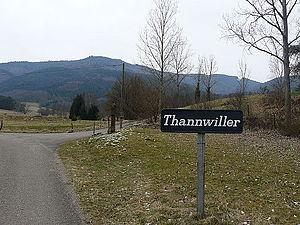
Le hameau de Thannwiller à Soultzmatt
Soultzmatt [sult͡smat], dénommée localemement Soultzmatt-Wintzfelden, est une commune française située dans le département du Haut-Rhin, en région Grand Est. Cette commune se trouve dans la région historique et culturelle d'Alsace. Elle est connue pour ses grands terroirs viticoles dont le grand cru Zinnkoepfle. Ses habitants sont appelés les Soultzmattois et les Soultzmattoises.